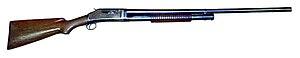
Le Winchester Model 1897 est le premier fusil à pompe à connaître le succès. Il cède petit à petit la place au Winchester M12 sorti en 1912. Il est aussi connu sous le nom de M97, Model 97, ou Trench Gun.
Cette liste des fusils à pompe recense les fusils à pompe, des fusils dans lequel la poignée peut être « pompée » d'avant en arrière pour éjecter les munitions tirées et amener en chambre une nouvelle cartouche.